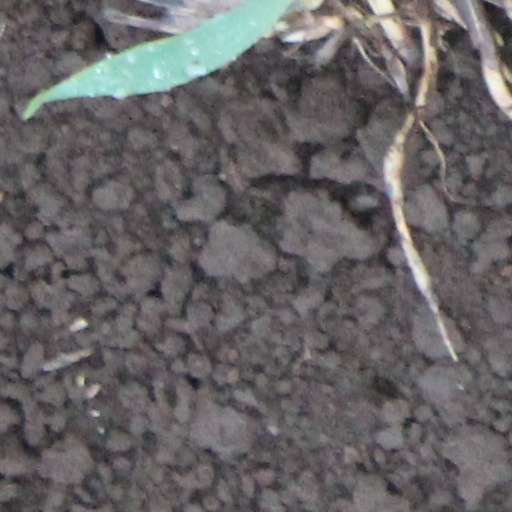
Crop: wheat